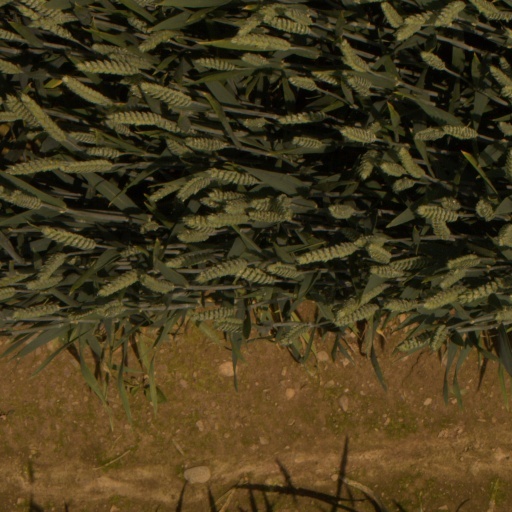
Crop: wheat